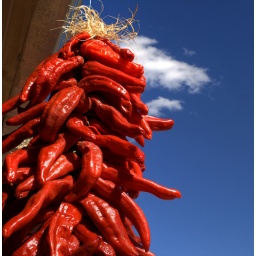
A striking red chile ristra against a brilliant blue sky in Hatch, NM